Horacio Quiroga

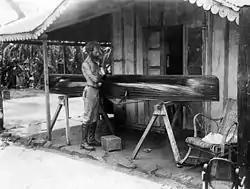
Quiroga repairing a canoe in San Ignacio, Misiones Province, 1926.

Quiroga then returned to Misiones. He was in love again, this time with a 22-year-old Ana María Palacio. He tried to persuade her parents to let her go to live in the jungle with him. Palacio's parents' unrelenting rejection of this idea and the consequent failure of the relationship inspired the theme of his second novel, " Past love" (published later, in 1929). The novel contains autobiographical elements of the strategies he used himself to pursue Palacio, such as leaving messages in a hollowed branch, sending letters written in code and trying to dig a long tunnel to her room with thoughts of kidnapping her. Finally, the parents grew tired of Quiroga's attempts and took her away so he was forced to renounce his love.